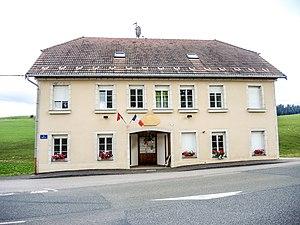
Façade de la mairie du Brey. Doubs